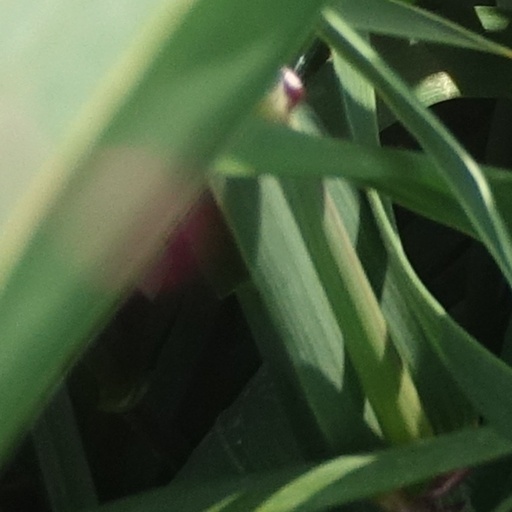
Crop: wheat